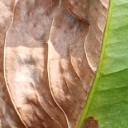
Label: Phoma